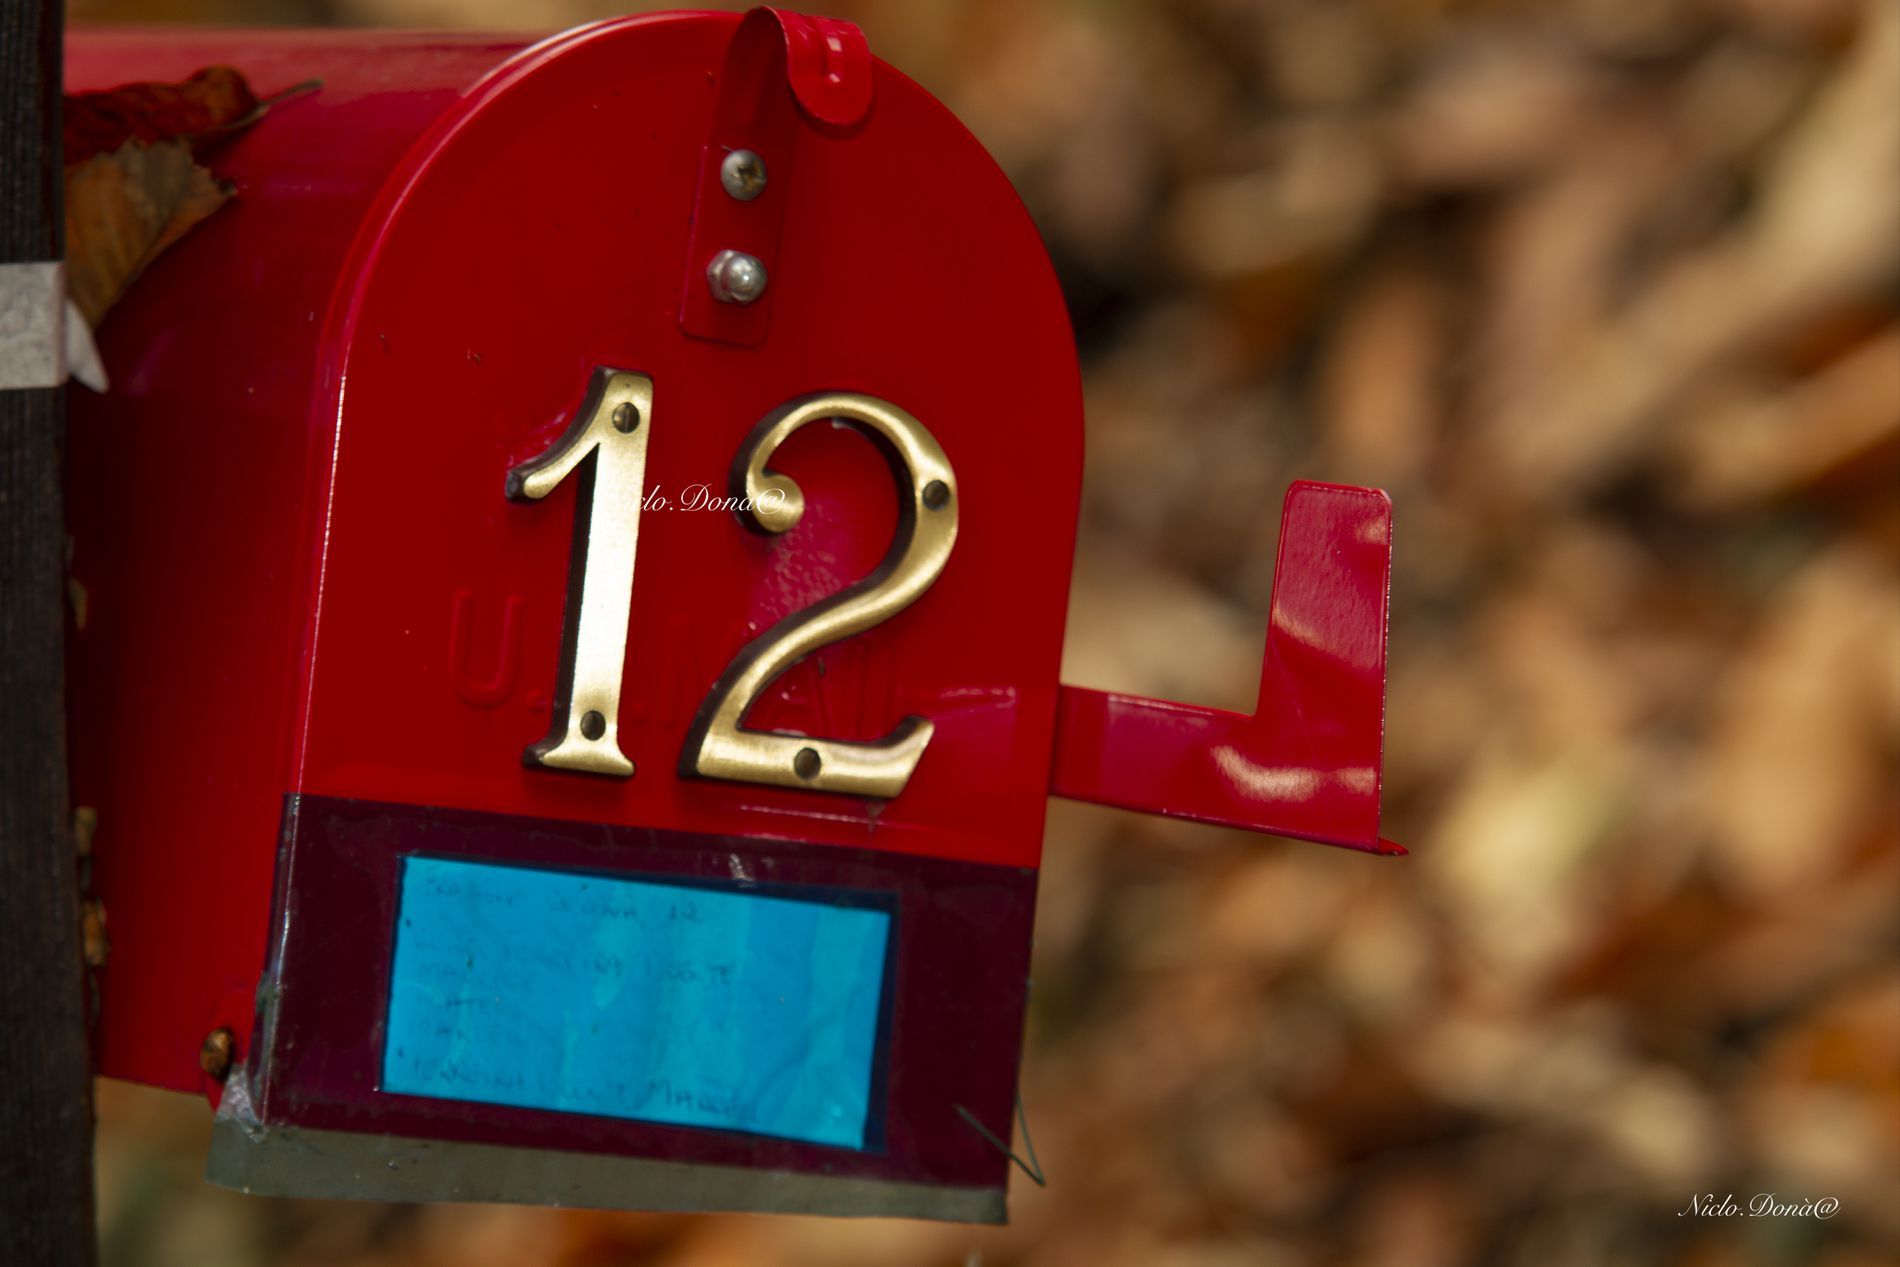
Red Mailbox
A red elegant mailbox with number twelve on it in gold, there is a sticky label sticked to it, a watermark under the name of "Niclo. Dona'@" is in display twice, once at the lower corner of the right side, while the other one in on the mailbox intersecting number twelve, the mailbox is attached to a wooden pole with a white tape, two dried leaves are fallen on the mailbox
A close up shot of an elegant mailbox, the photograph is taken in the outdoors in natural light, the natural sunlight is highlighting the smooth surface if the mailbox, the vibrant color of the box is creating a contrast with the background blurred colors, the overall look is elegant and warm
Labels: Mailbox, Text, Symbol, Number, Background, Pole, Dry Leaves, Label, Tape, Water, Watermark
Camera: Canon Canon EOS-1D Mark IV
Lens: 70-200mm, Sigma 70-200mm f/2.8 APO EX HSM
Aperture: F4.5
Exposure: 1/60 sec
ISO: 100
Focal length: 126.0 mm